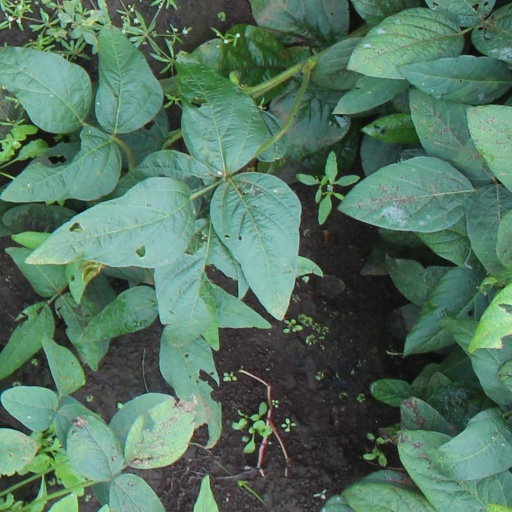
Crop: soybean